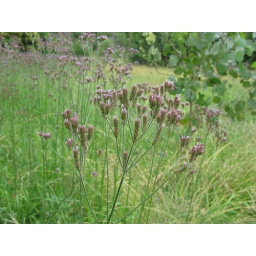
Obligatory out in the field flower shot